Austrian Film Museum

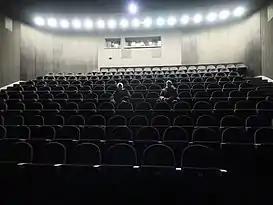
The Invisible Cinema 3

The concept of an "Invisible Cinema" first emerged in conversations between Peter Kubelka and architects Johannes Spalt and Friedrich Kurrent around 1958, before the founding of the Austrian Film Museum. The cinema was envisaged as a machine that serves as a relay between director and audience, with an architectural space that is completely focused on the image and sound of the film. In 1989, on the occasion of the 25th anniversary of the Film Museum, the "Invisible Cinema" was opened according to Peter Kubelka's concept: a black-in-black screening room, a "seeing and hearing machine" that strives for the highest possible concentration on the cinematic event itself. Kubelka had already realized his concept of the "Invisible Cinema" at the opening of the Anthology Film Archives in New York in 1970.